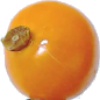
Label: Physalis 1